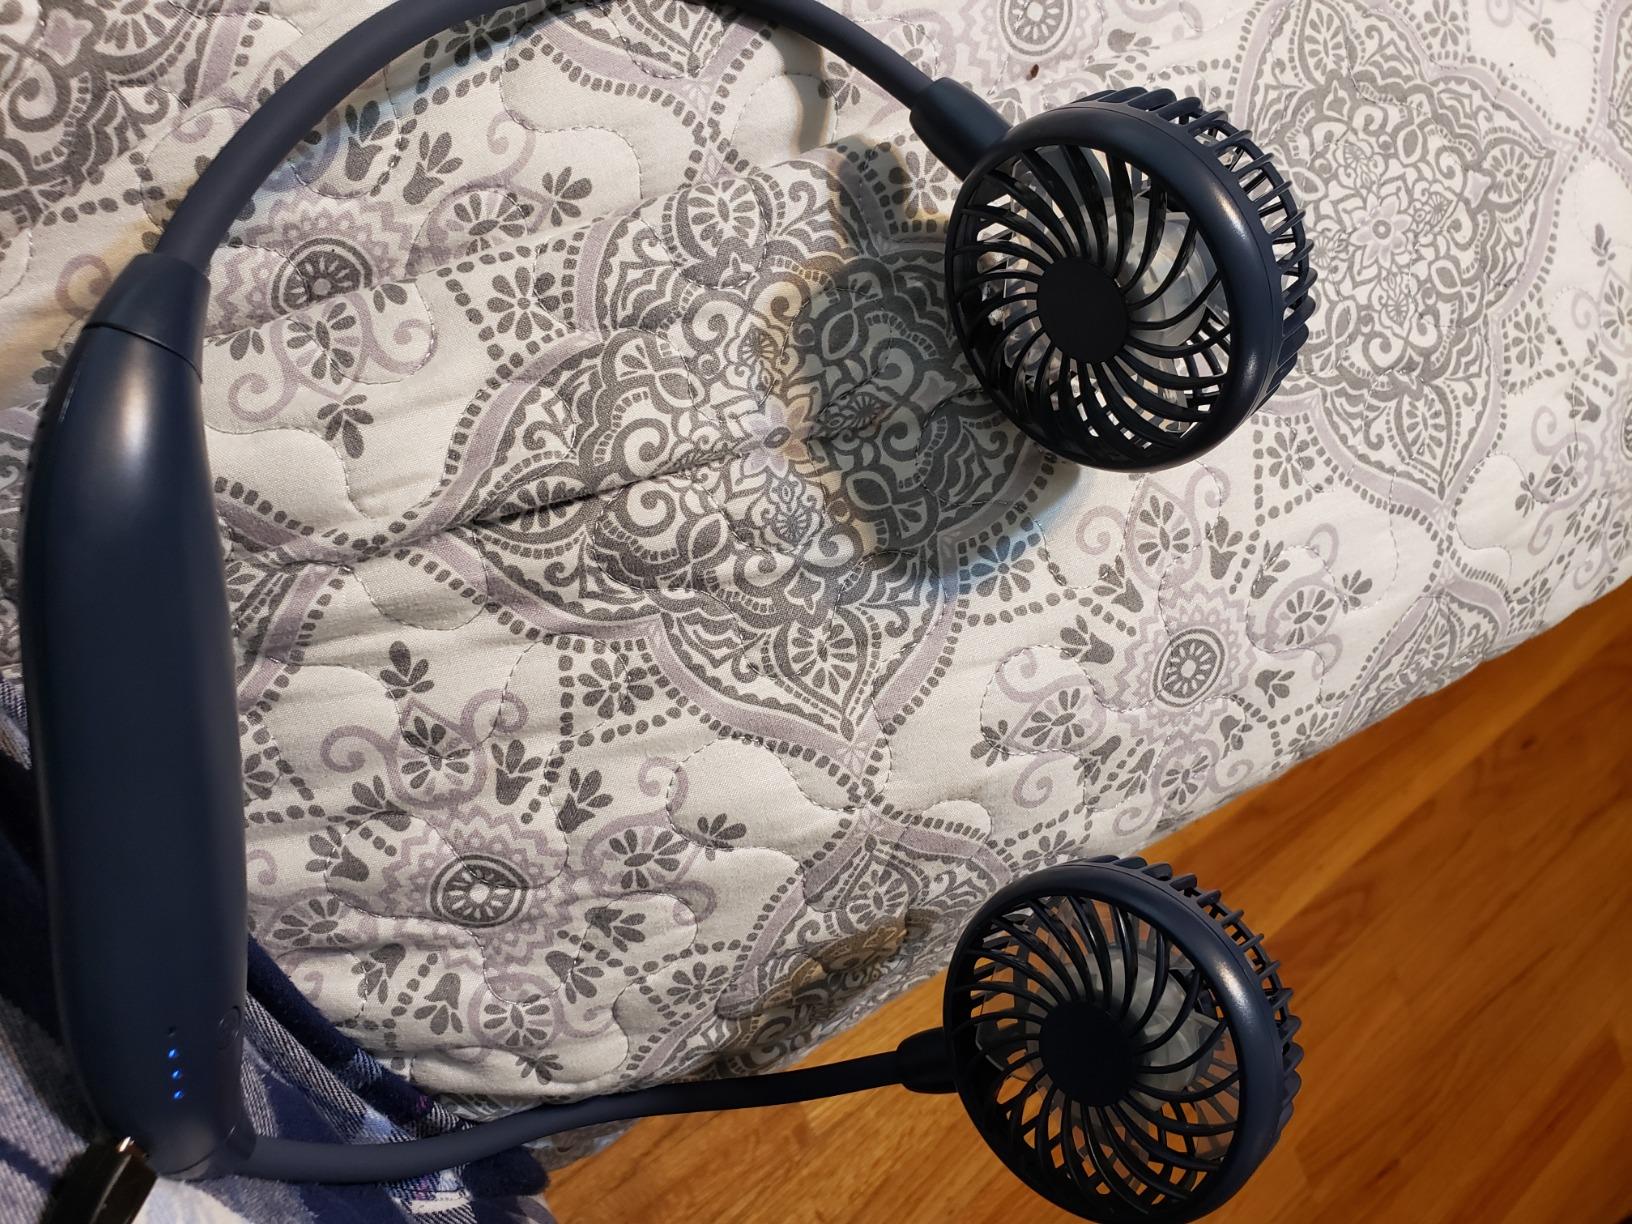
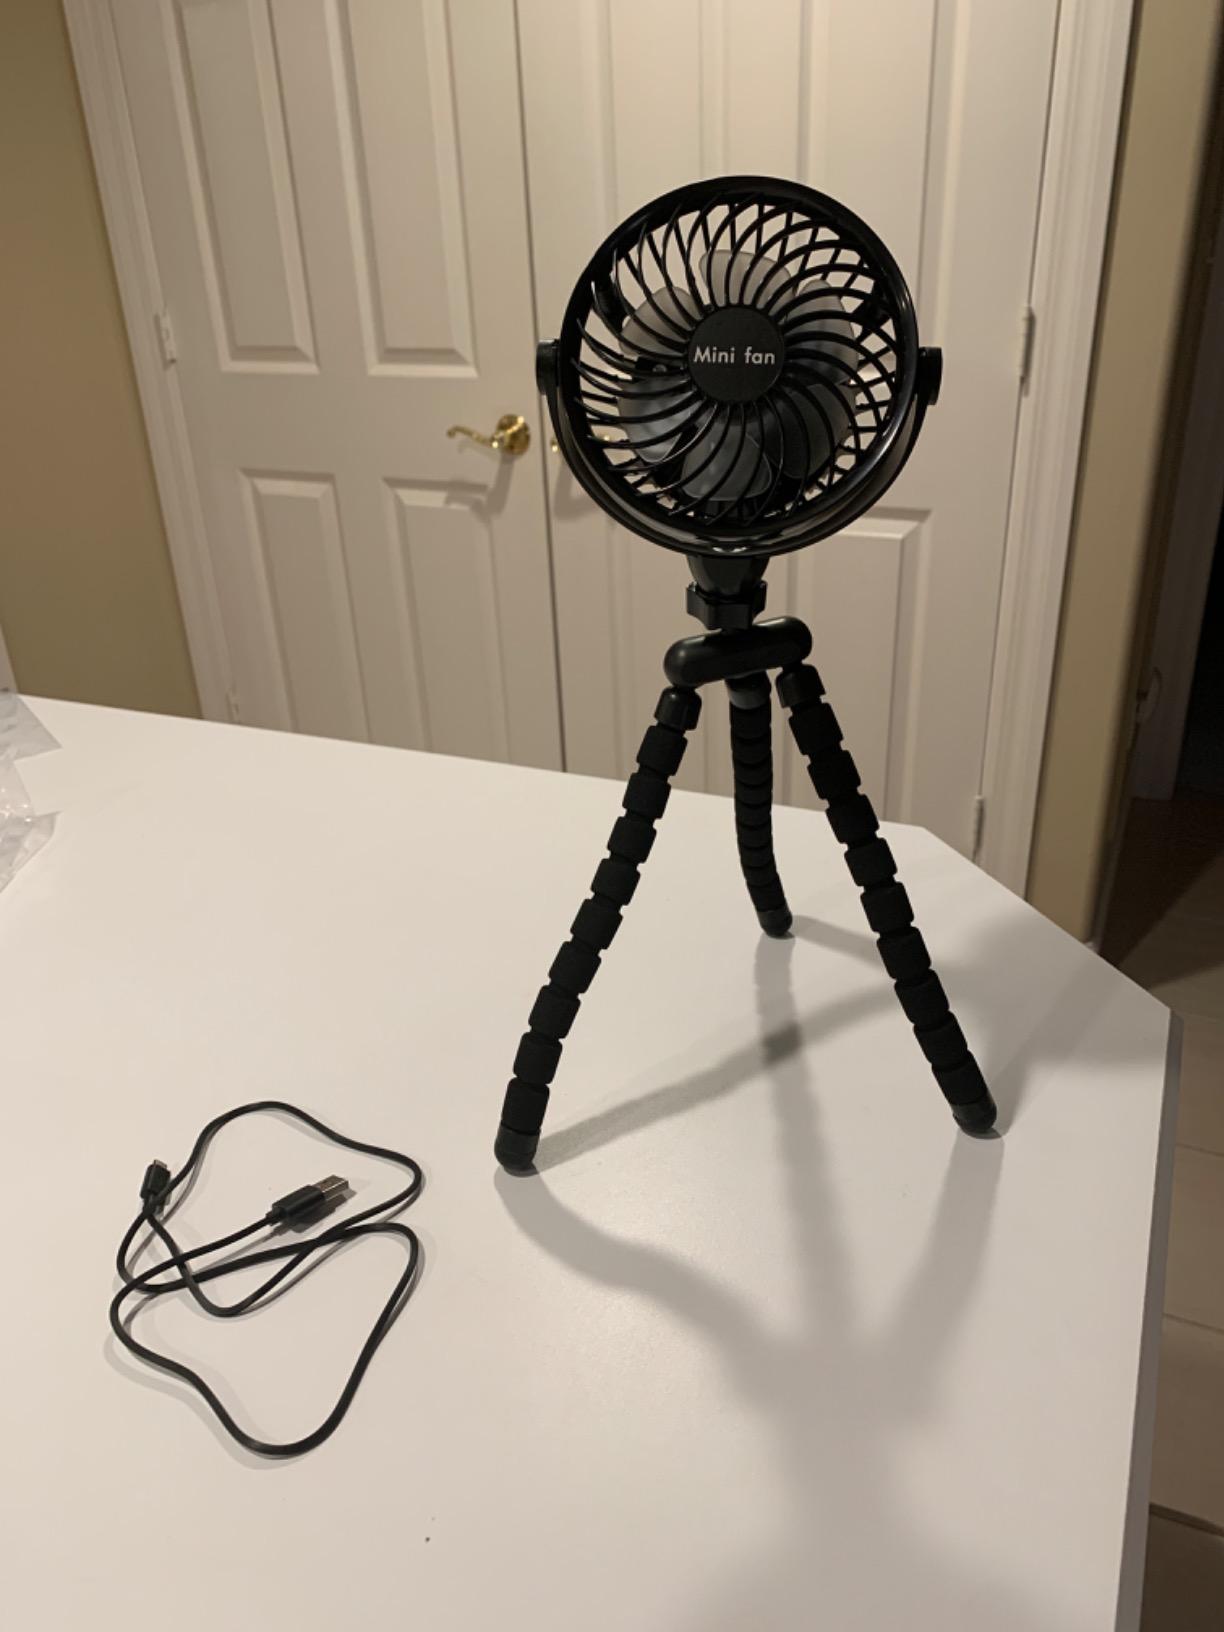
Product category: fan
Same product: no